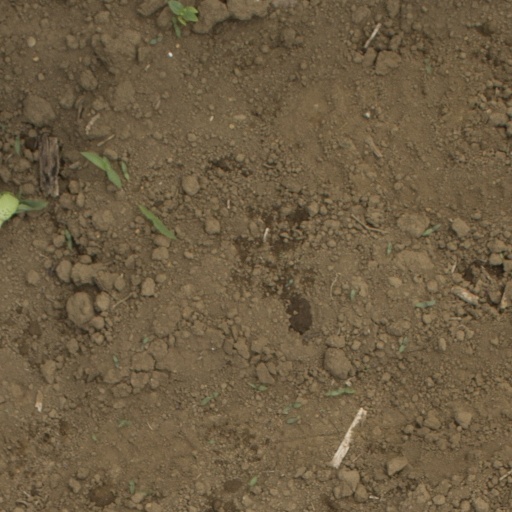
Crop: Jerusalem artichoke